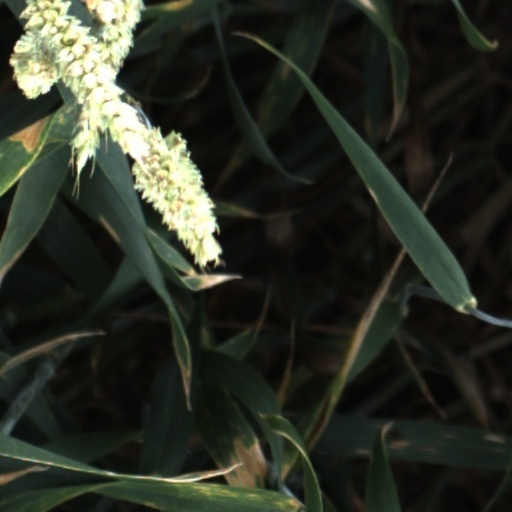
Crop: wheat